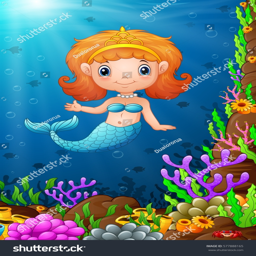
vector illustration of funny little mermaid under the sea